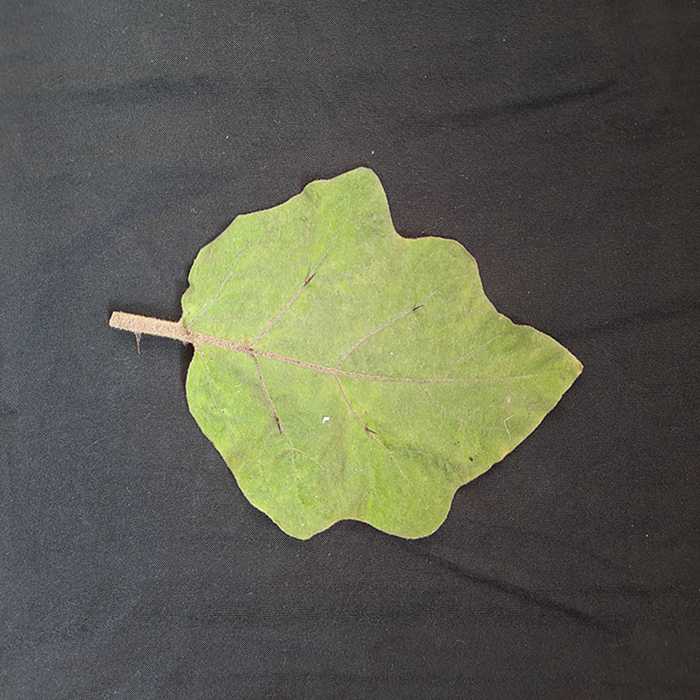
Plant: Eggplant
Label: Eggplant fresh leaf